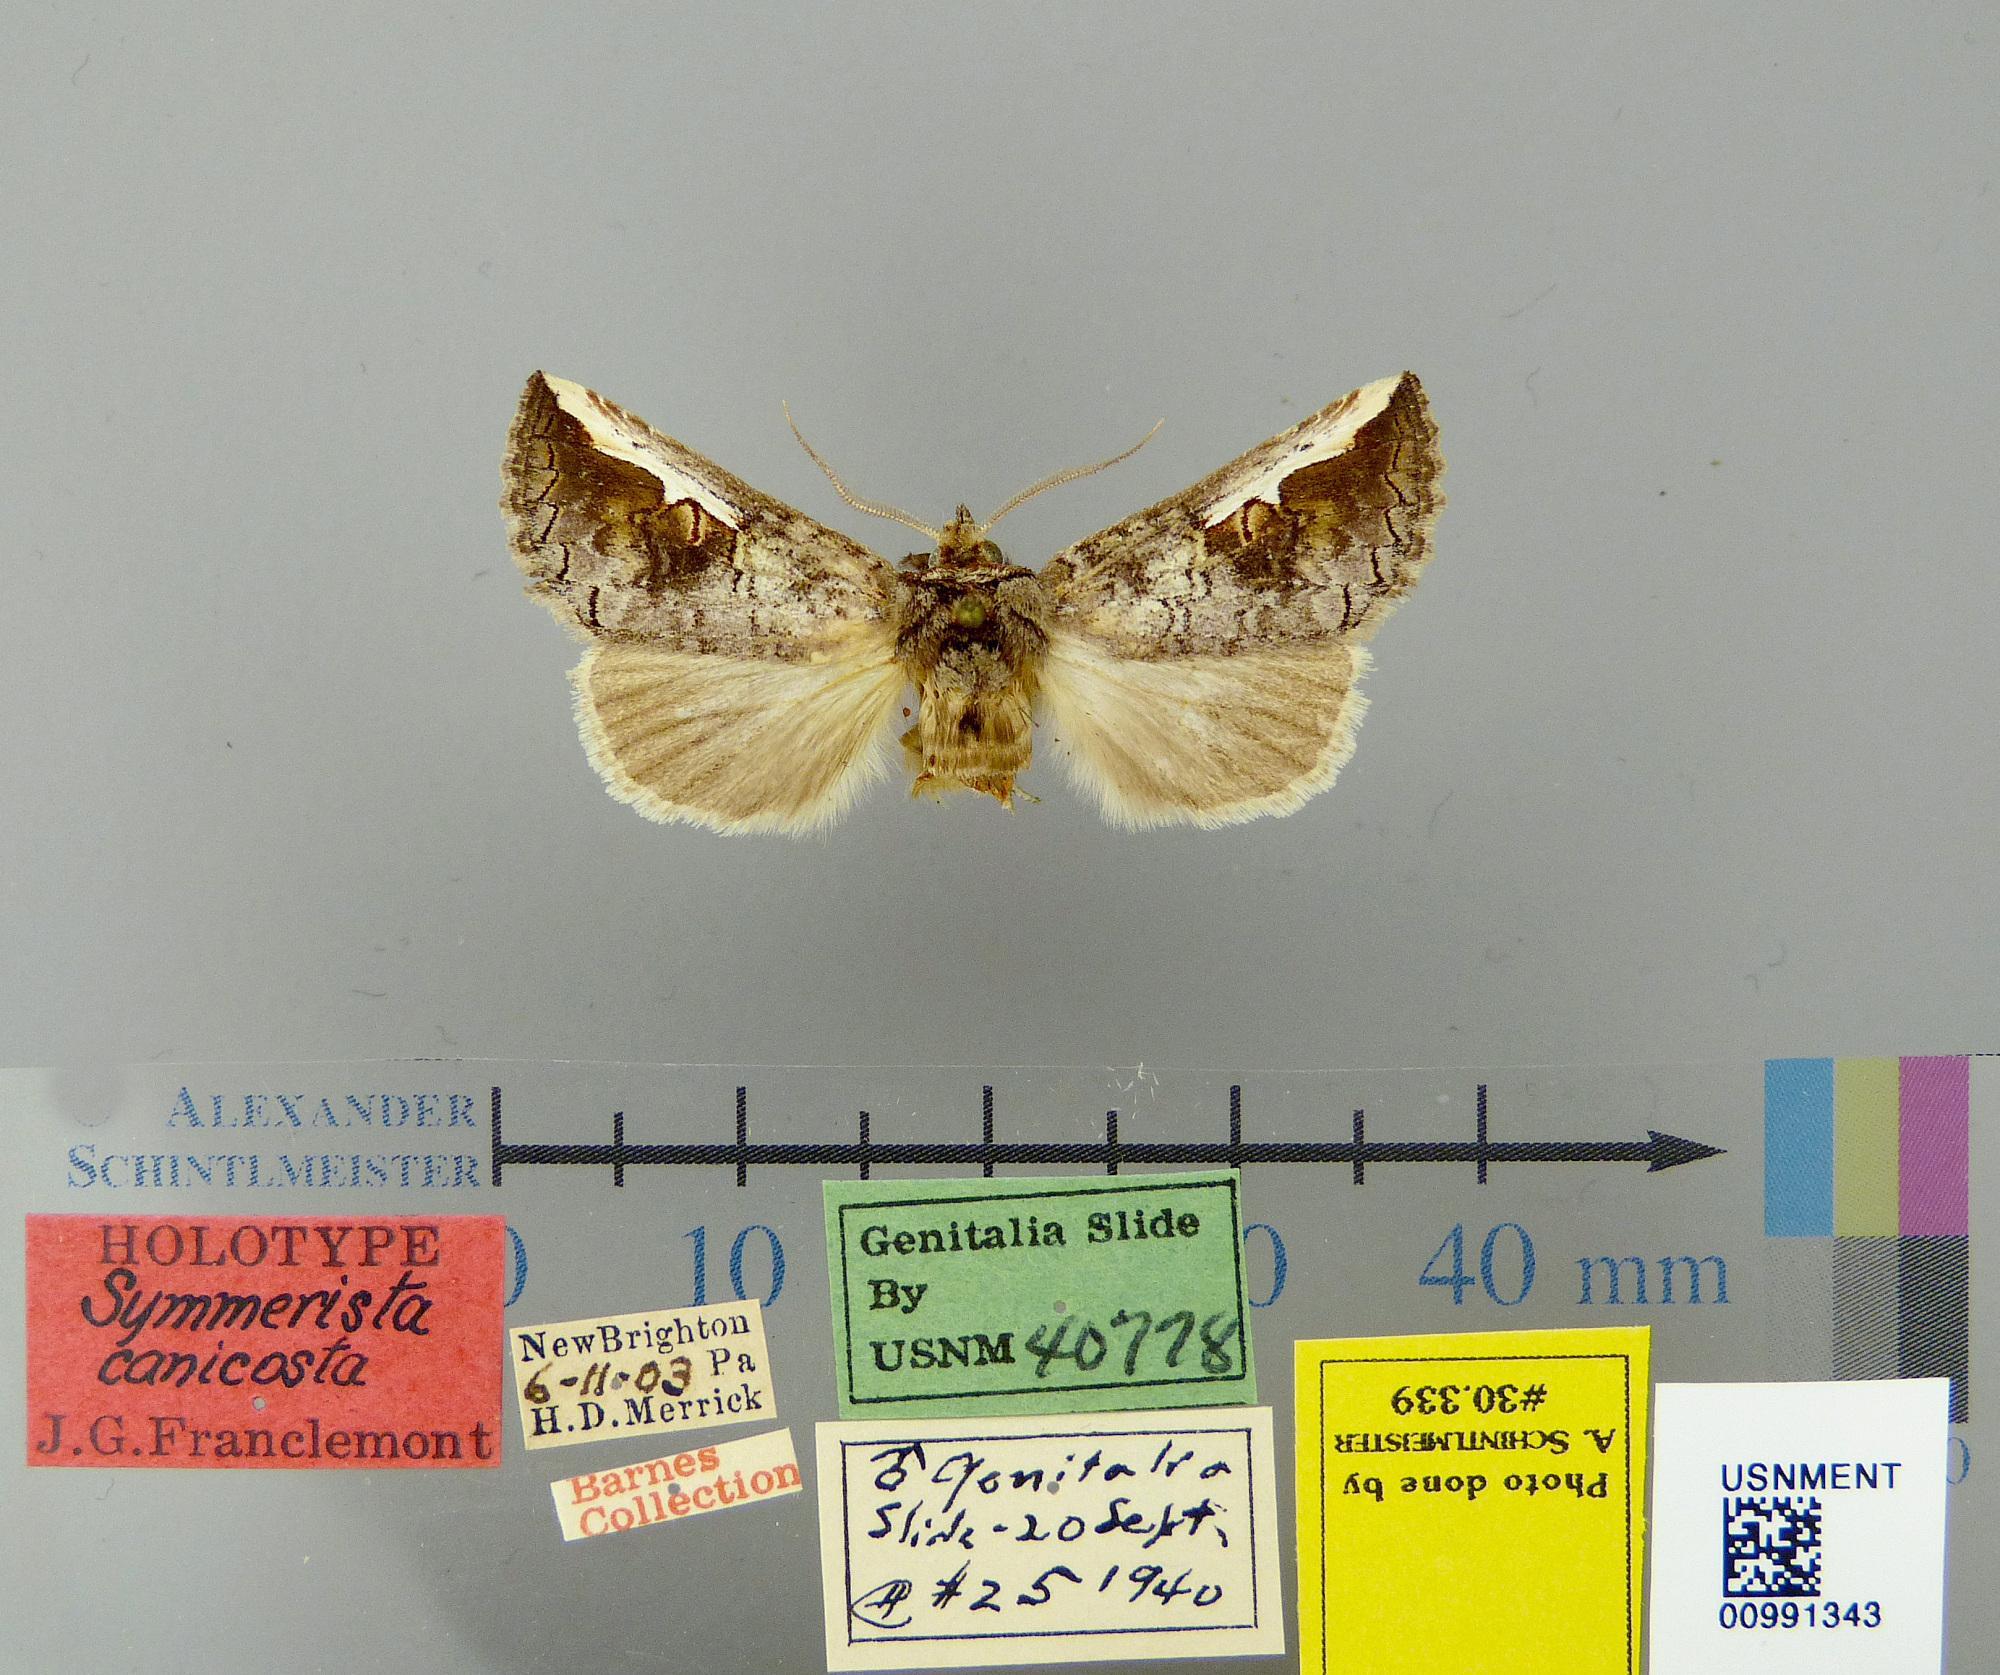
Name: Symmerista canicosta
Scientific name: Symmerista canicosta Franclemont, 1946
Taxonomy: Animalia, Arthropoda, Insecta, Lepidoptera, Notodontidae
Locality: New Brighton, Beaver, Pennsylvania, United States